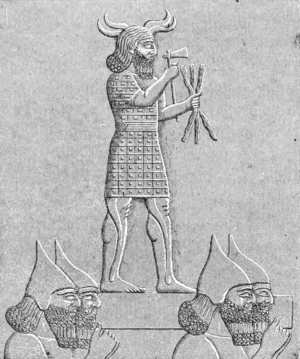
Adad
Soldater, der bærer en statue af Adad
Adad er den sumeriske vejrgud. Han er søn af måneguden Nanna og Ningal. Han er desuden gud for varselstagning sammen med solguden Shamash